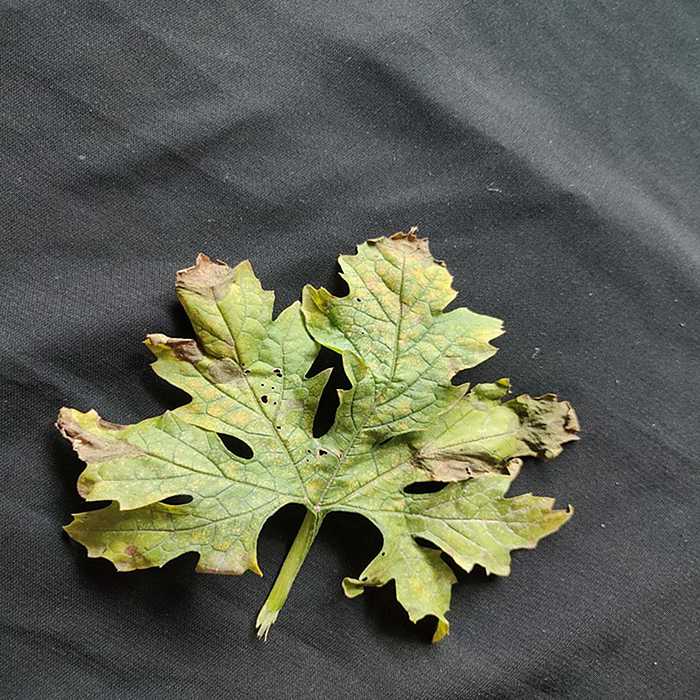
Plant: Bitter Gourd
Label: Mosaic virus